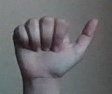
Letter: dhad